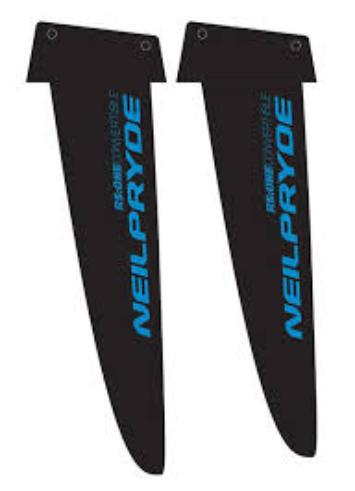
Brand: neil pryde-2
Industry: Sports